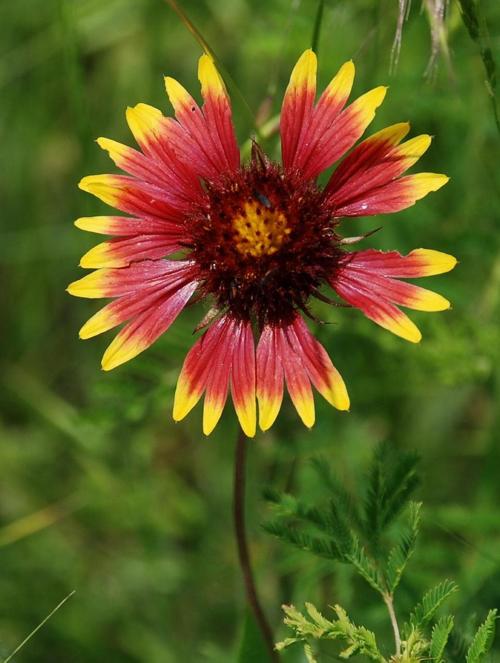
Label: blanket flower